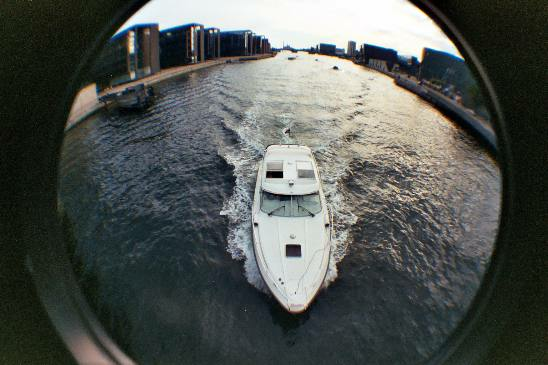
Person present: No